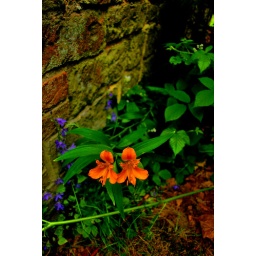
Orange flower by old wall and gate